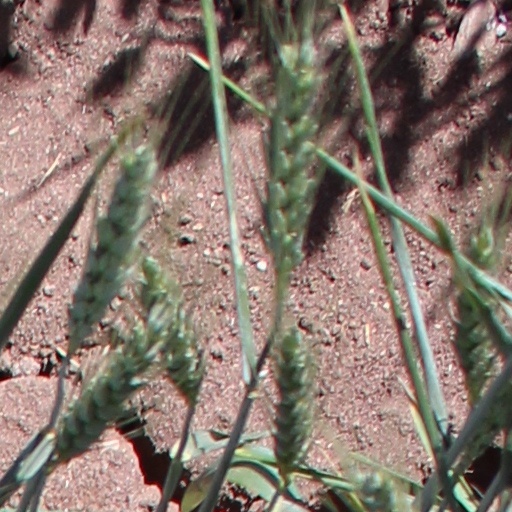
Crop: wheat